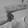
ASL letter: H